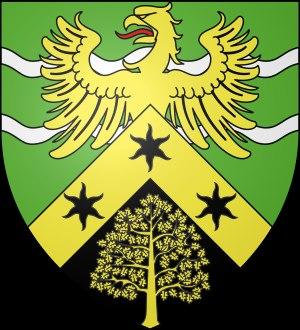
Le North Kesteven est un district non-métropolitain du Lincolnshire, en Angleterre. Le conseil de district siège à Sleaford.